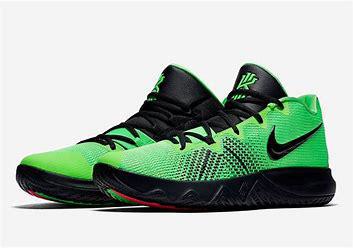
Brand: Nike
Model: Kyrie Flytrap 4